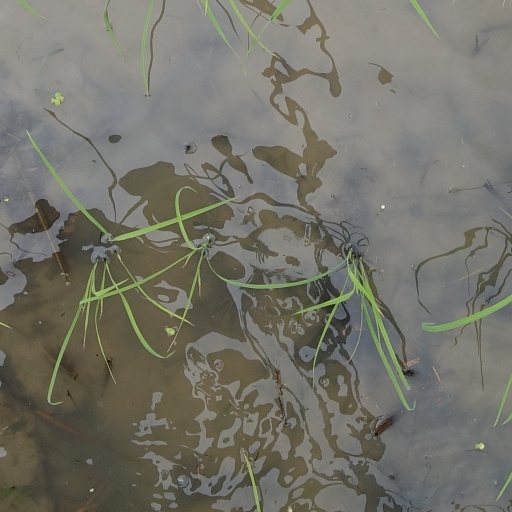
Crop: rice